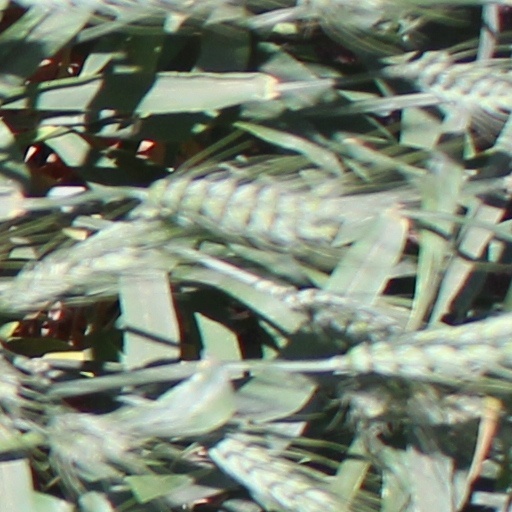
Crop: wheat